Pakistan Navy

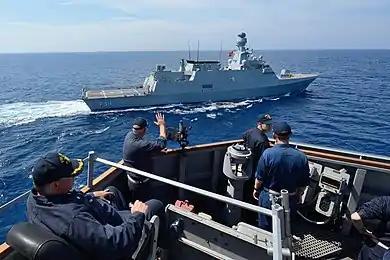
in the Mediterranean Sea

Due to the influence from the Royal Navy and later by the United States Navy since its earliest inception, the Pakistan Navy has a unique command structure and the navy's functionality is divided in various branches.